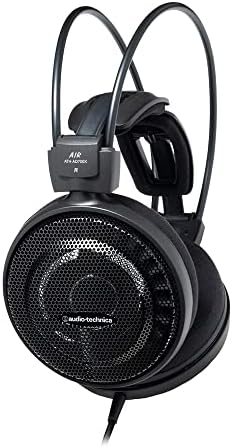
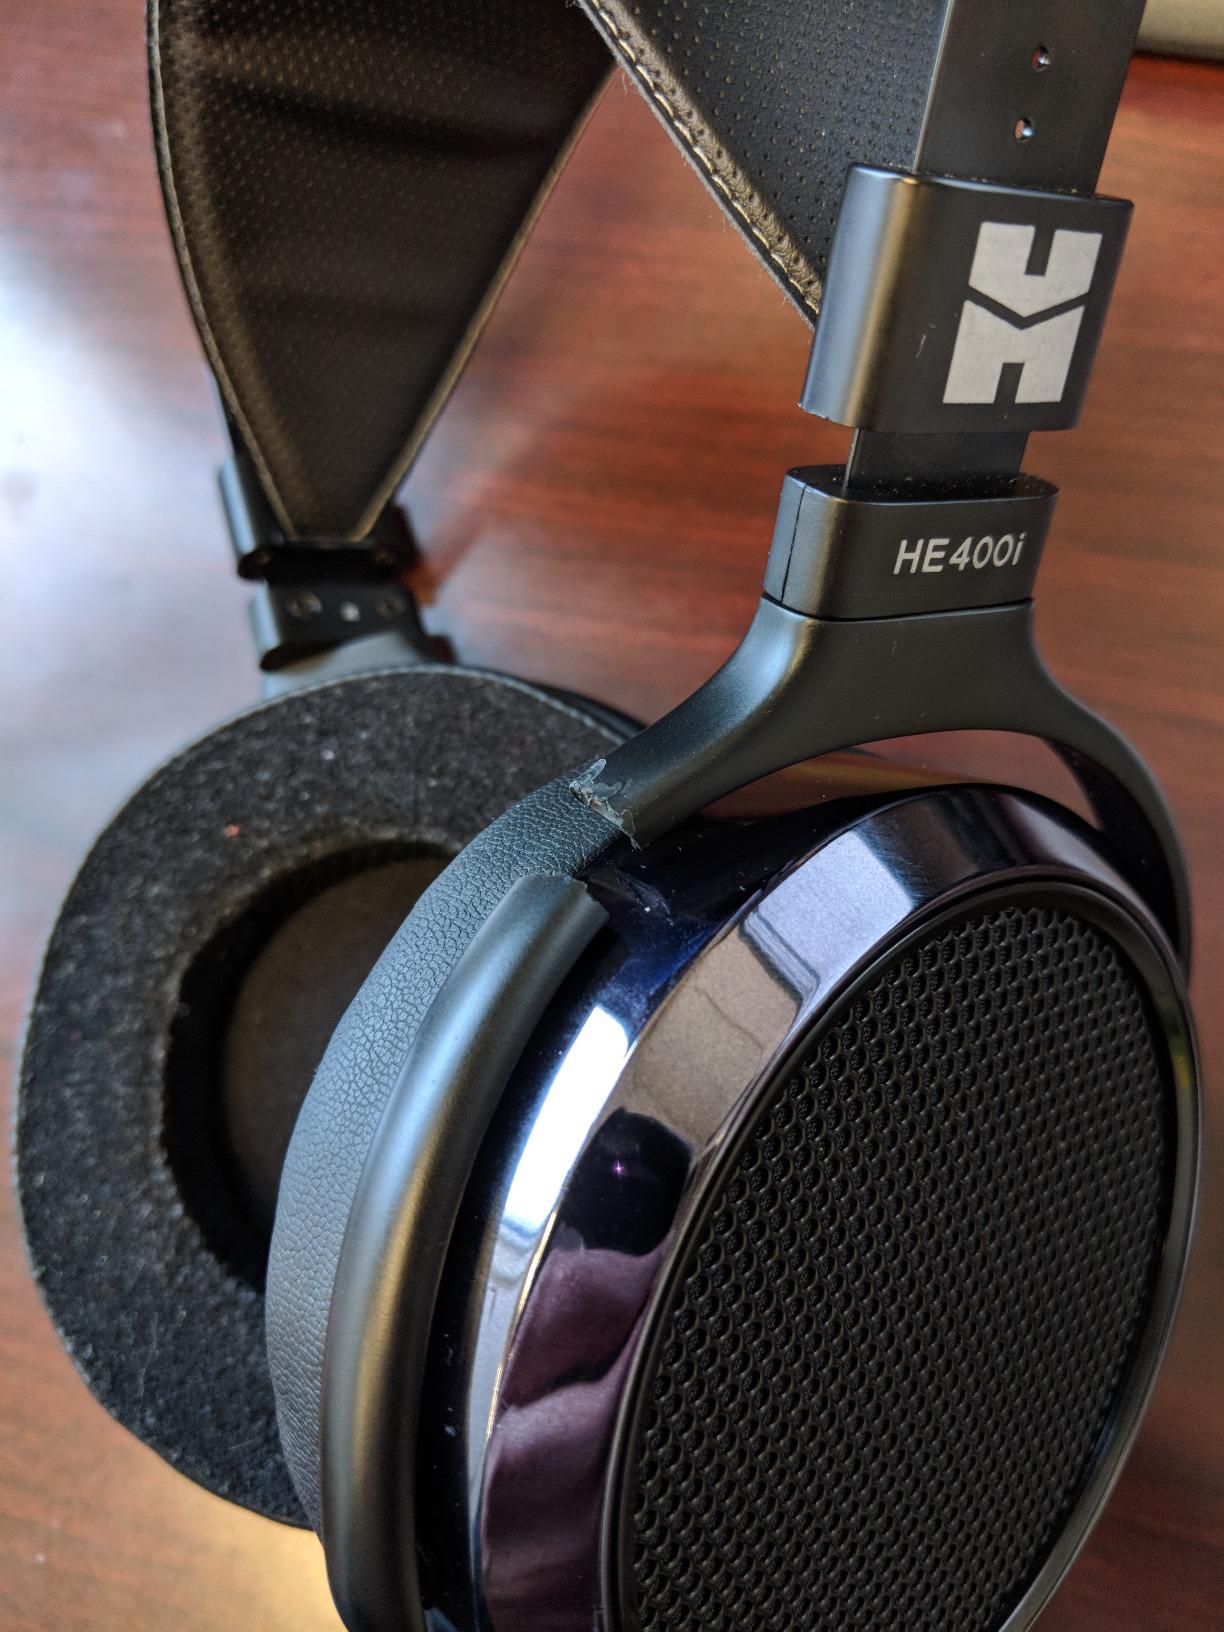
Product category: headphones
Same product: no